Afghan Conquest of Kunduz

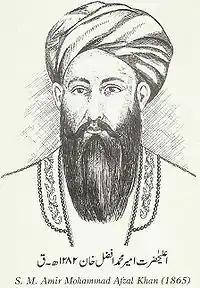
Sketch of Muhammad Afzal Khan

Afzal Khan, the governor of Afghan Turkestan, held conflicting relations with Mir Ataliq, the ruler of the Kunduz Khanate, and had been sending letters to the government centered in Kabul to allow a campaign into Kunduz. In the spring of 1858, Afzal Khan sent an envoy to Mir Ataliq, requesting he read the Khutbah in the name of Dost Mohammad Khan, as well as admitting officers into the country to assess revenues for taxation. Due to the demands effectively stripping the independence of Kunduz, Mir Ataliq rejected the offer and sent one of his brothers as an envoy to Takhtapul, rejecting the demands and also sending a message that was a disguised threat.